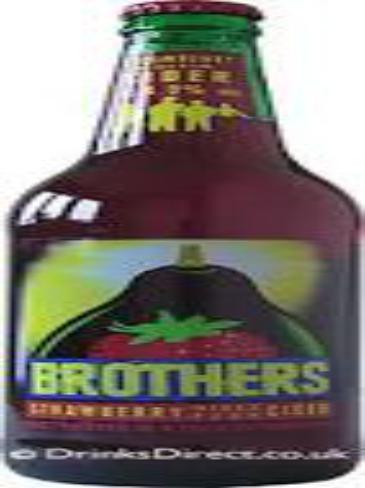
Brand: Brothers Cider
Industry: Food